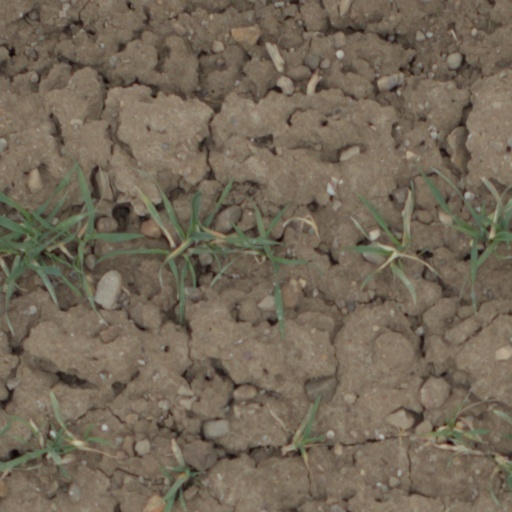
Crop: wheat